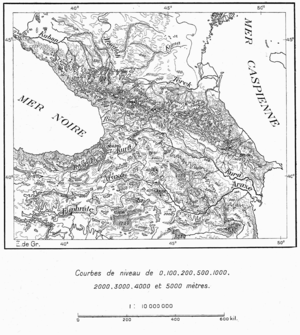
Relief du Caucase et des Monts d’Arménie